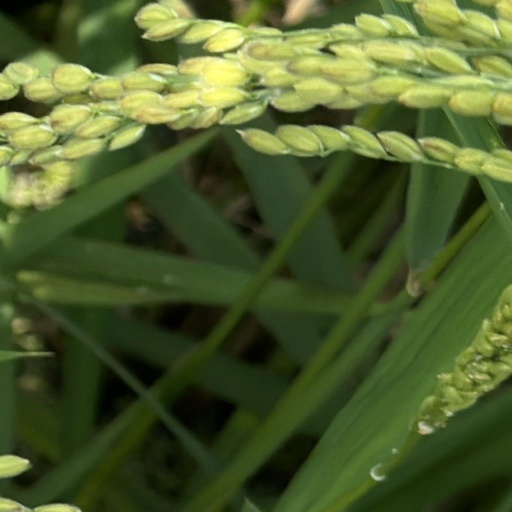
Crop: rice